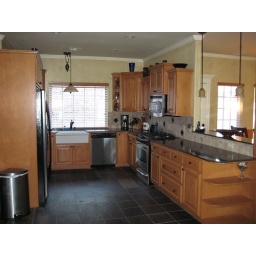
Stone countertops, maple cabinets, under cabinet lighting, farm style kitchen sink, stainless steel appliances, garbage disposal